Tsugaru-Hamana Station

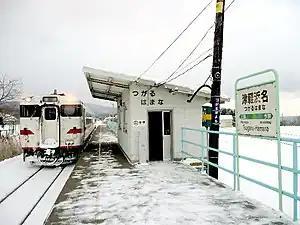
Tsugaru-Hamana Station in January 2008

is a railway station on the East Japan Railway Company (JR East) Tsugaru Line located in the town of Imabetsu, Aomori Prefecture, Japan. It is the closest station to the Honshu portal of the Seikan Tunnel.